Shirqat offensive (2016)

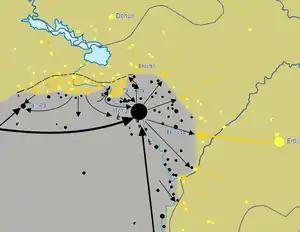
Map of the 2015 offensive's outcome

In June 2014, Islamic state fighters took control of the city of Mosul, Iraq's second- largest city, and the surrounding towns and villages. Civilians in Mosul and other areas in the province of Ninewa were swept up in the group's reign of terror. In October 2016, Iraq and Kurdish armed forces launched a military operation to retake Mosul. They recaptured territory in areas surrounding Mosul and several neighborhoods in the east of the city. Islamic state fighters have used civilians as human shields and carried out suicide bombings.